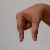
The image shows a hand gesture representing the letter 'Q' in Indian Sign Language.